Tom Alexander (actor)

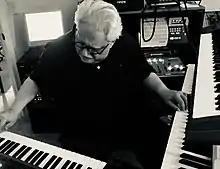

Thomas Christopher Peter Alexander is a Greek-American writer, broadcaster/podcaster, composer, and voice actor. He is a member of the Screen Actors Guild.